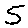
Label: 5